Atomium

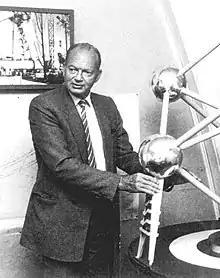
André Waterkeyn, the Atomium's engineer, in front of a model of his creation

The construction of the Atomium was a technical feat. In January 1955, a first project was presented by the engineer André Waterkeyn, director of the economic department at , the Federation of Companies in the Metal Fabricating Industry (now known as Agoria). The architects André and Jean Polak were responsible for the concept's architectural transposition, drawing up numerous sketches in the process. The company received assistance from the consulting engineers Artémy S. Joukoff and André Beckers, who were supported by the V. Daniel design office. Construction of the foundations began in March 1956 and the building, erected by the Jambes-Namur Construction Workshops, was completed less than a month before the inauguration of Expo 58, on 17 April 1958.